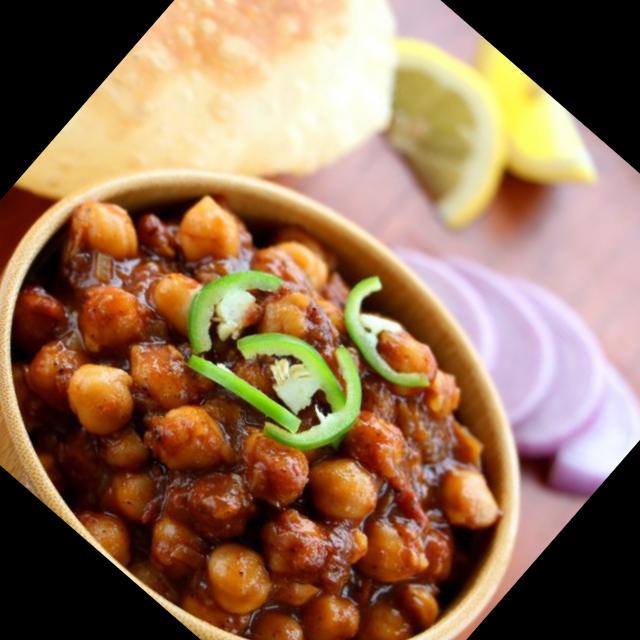
Dish: chole